Gary Lock

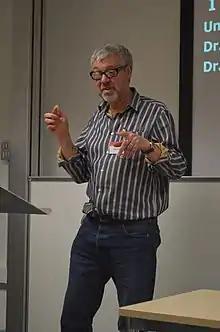
Professor Gary Lock in 2012

Gary R. Lock is a British archaeologist and emeritus professor at the School of Archaeology, University of Oxford. He is noted for his contributions to computational archaeology.